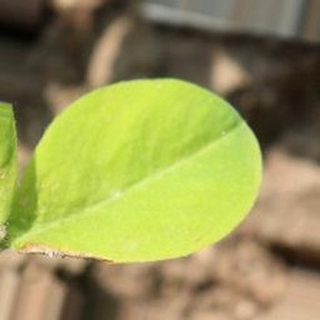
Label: groundnut_nutrition_deficiency